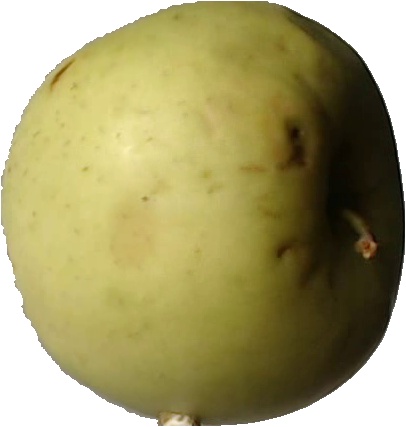
Label: apple_golden_3